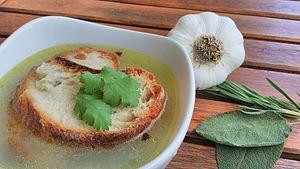
La cuisine provençale est une cuisine traditionnelle qui allie une grande diversité de produits de Provence méditerranéenne. Elle est historiquement avant tout tributaire, dès le Moyen Âge, de la prise du pouvoir des comtes de Provence dans le royaume de Naples, après la bataille de Bénévent en 1266, puis de l'installation des papes à Avignon. Elle n'en a pas moins évolué au cours des siècles suivants, en particulier avec l'arrivée des produits comestibles du Nouveau Monde.
L'aïgo boulido ou aigo boulido, qui se traduit en français par « eau bouillie », est une soupe provençale préparée à base d'ail de thym et de feuilles de sauge bouillies.